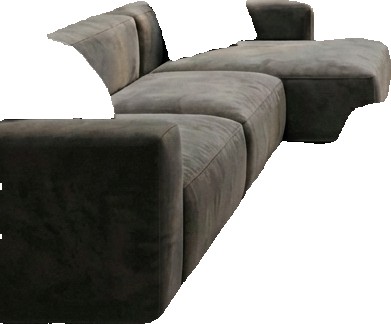
Surface category: sofa